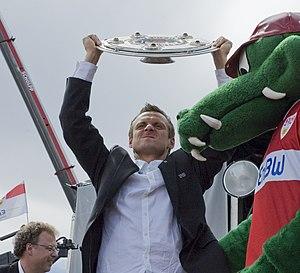
Heiko Gerber est un footballeur allemand né le 11 juillet 1972 à Stollberg/Erzgeb. Il évolue au poste de latéral gauche.